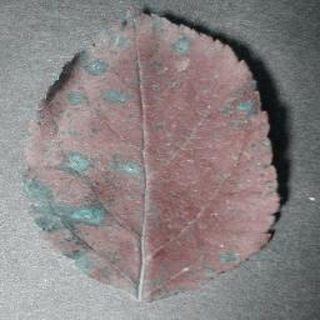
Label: apple_cedar_apple_rust